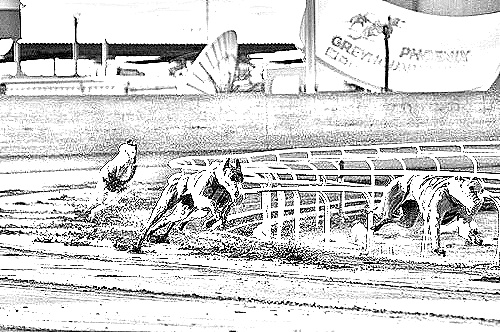
Portrait style: Sketch Portrait